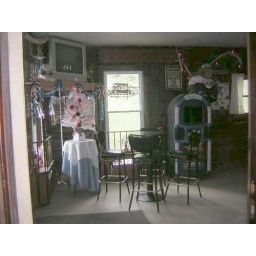
The little white tree in the front corner of the bar is always decorated according to the upcoming holiday.